Helmi Dresen

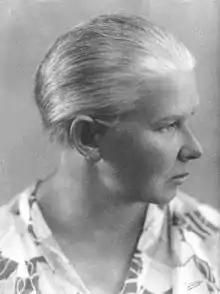
Helmi Dresen, Estonian Esperantist in 1936

Helmi Dresen (4 July 1892 – 25 September 1941) was an Estonian translator, poet, and Esperantist. She was the older sister of Hilda Dresen. She was shot by the Nazis.